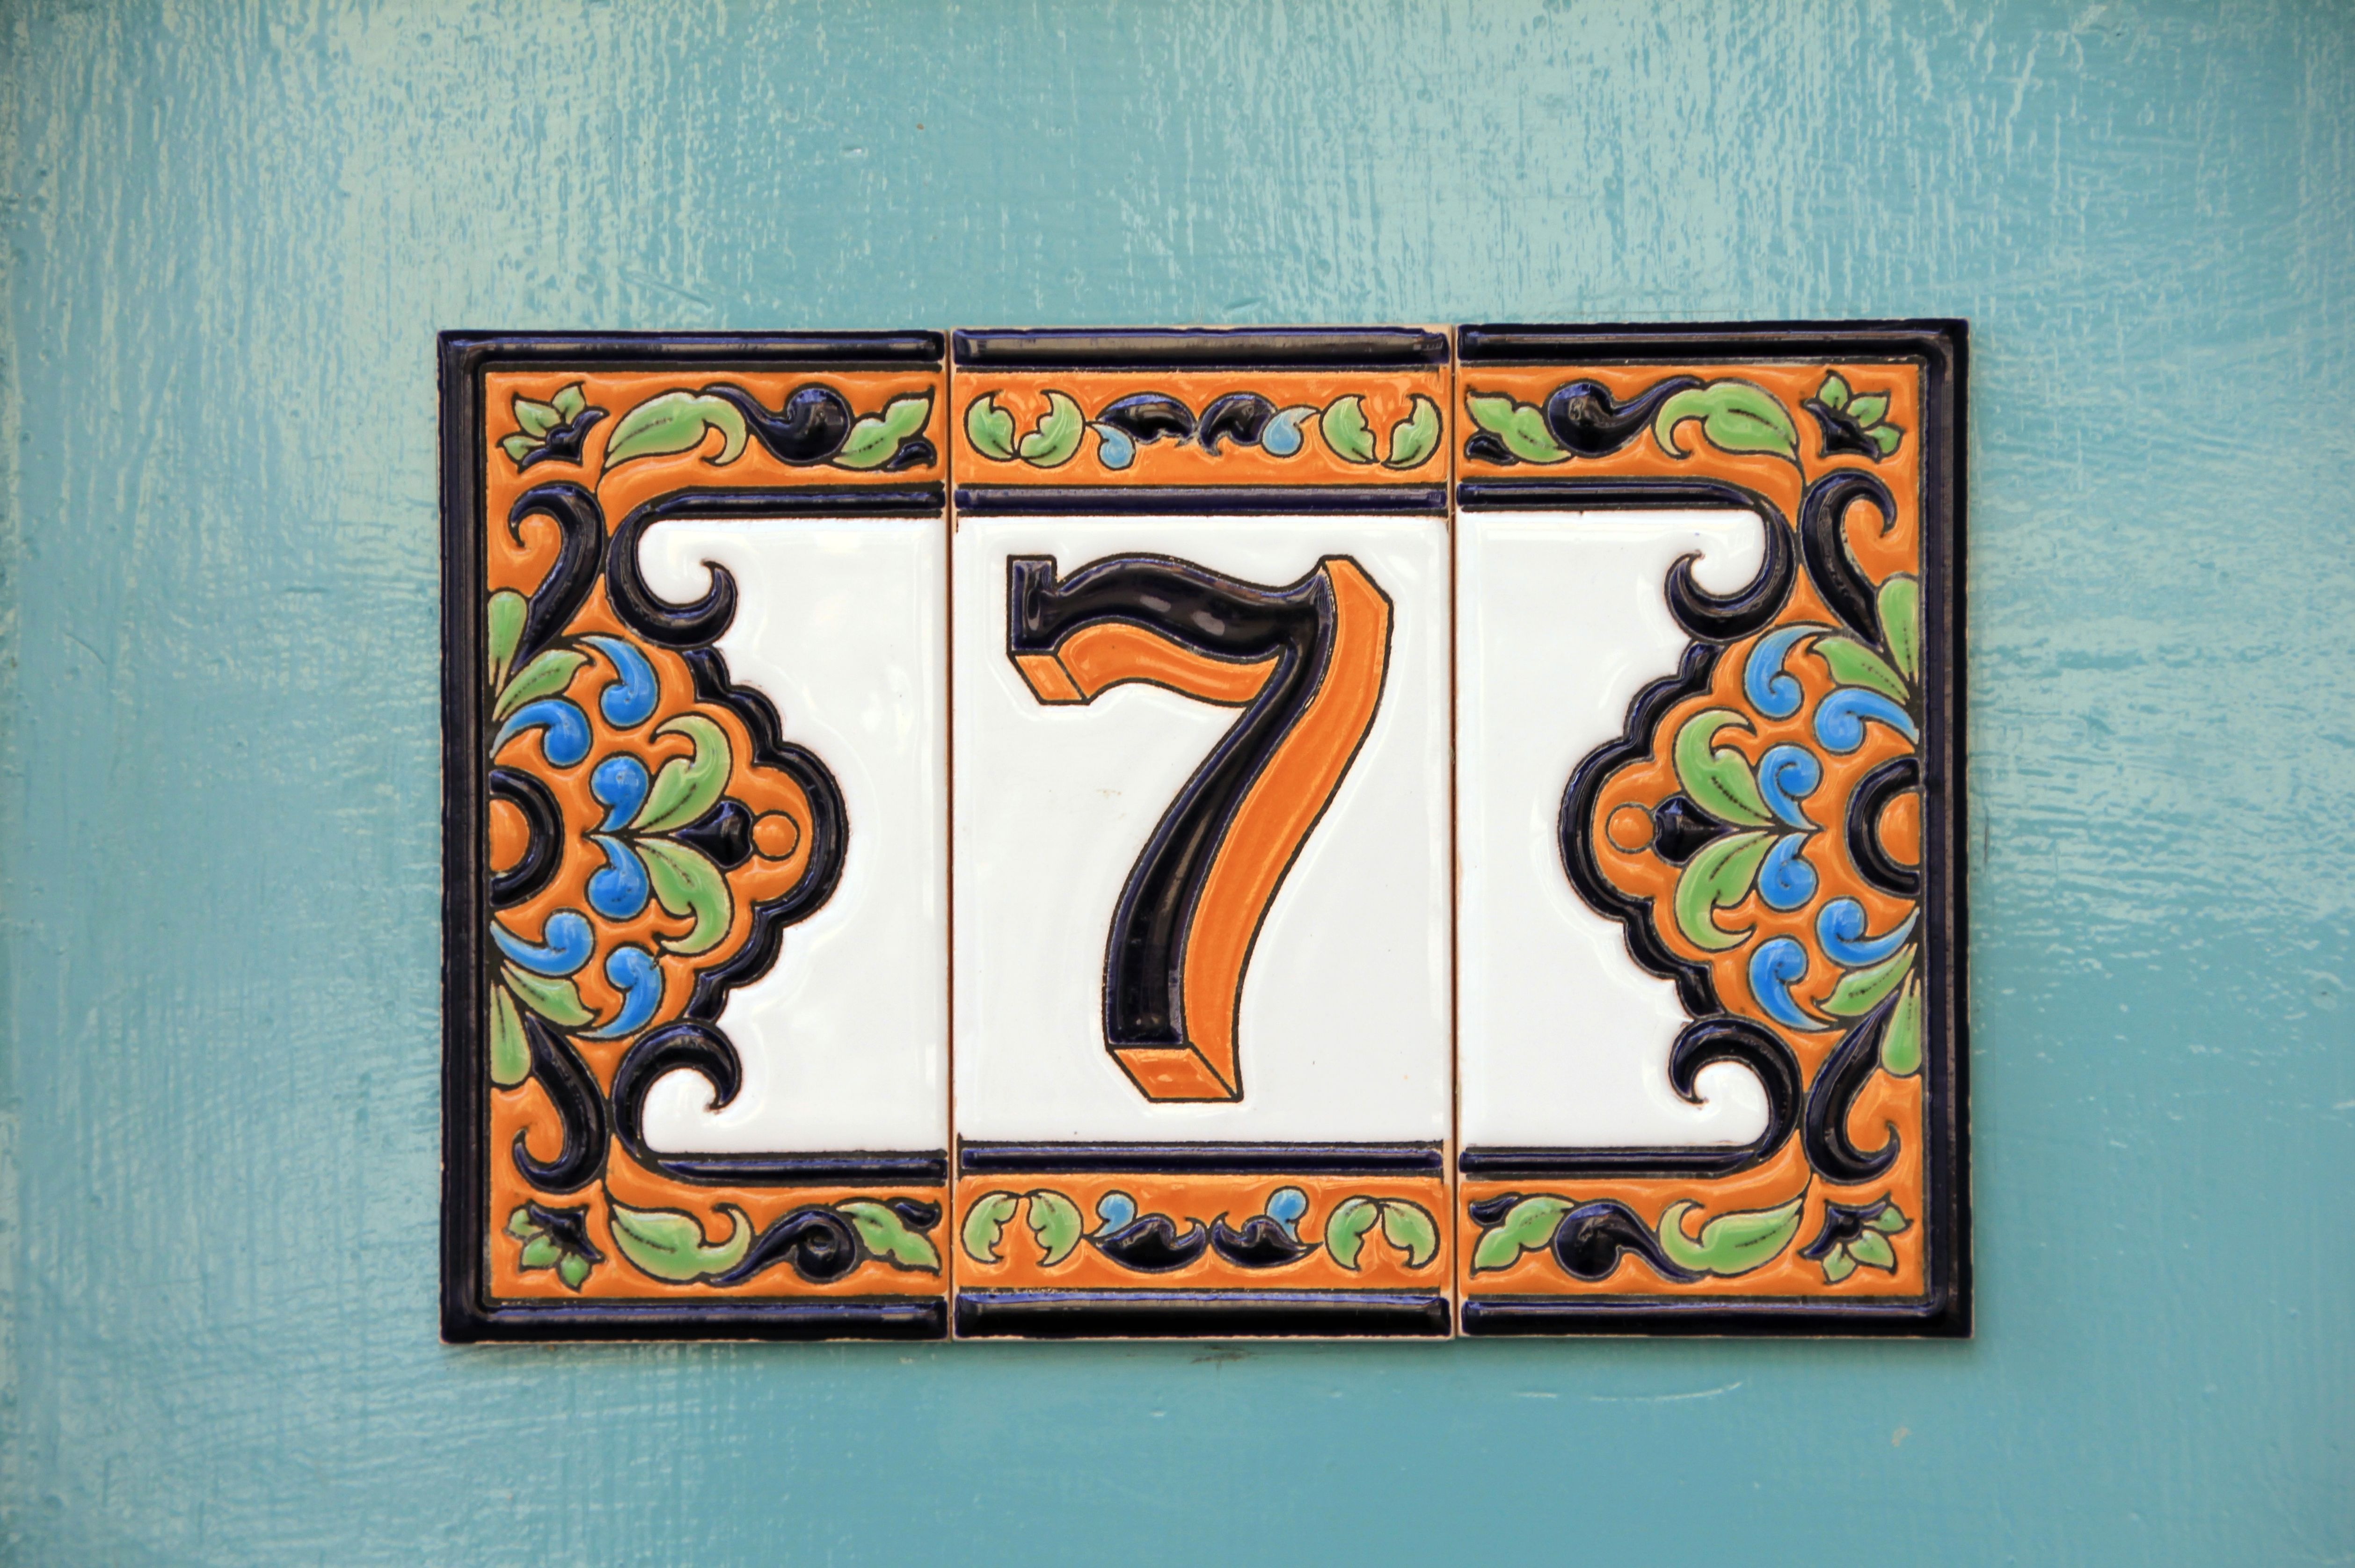
number, pattern, tile, font, art, tiles, picture frame, seven, modern art, house number, visual arts